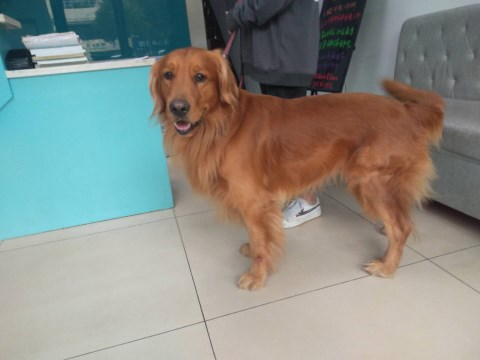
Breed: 5355-n000126-golden_retriever